Concord West

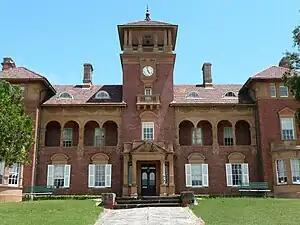
Thomas Walker Hospital, now Rivendell

Concord West (also known as West Concord) is a suburb in Sydney's inner-west, in the state of New South Wales, Australia. Concord West is located 16 km west of the Sydney central business district, in the local government area of the City of Canada Bay. Concord is a separate suburb, to the east.